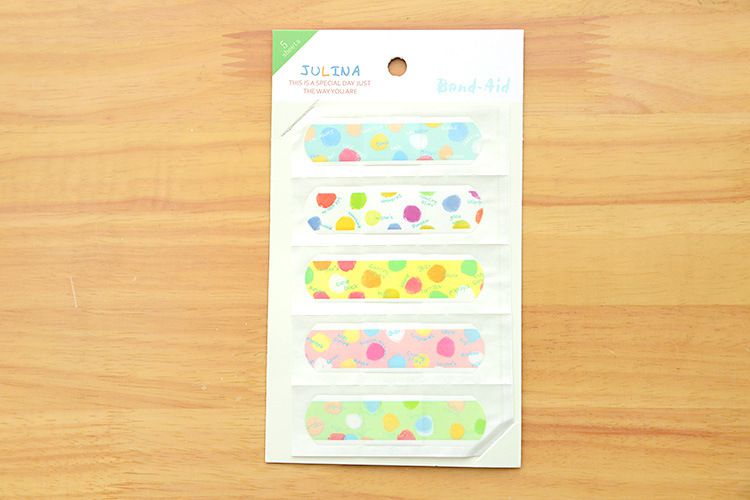
Label: trash